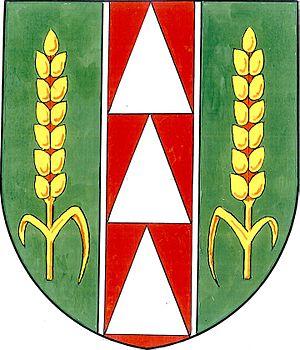
Svésedlice est une commune du district et de la région d'Olomouc, en République tchèque. Sa population s'élevait à 202 habitants en 2018.